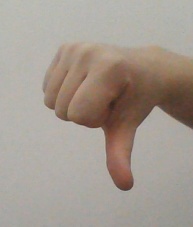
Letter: waw